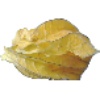
Label: Physalis with Husk 1